Meghan, Duchess of Sussex

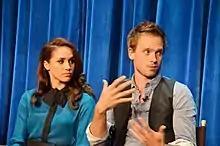
With her "Suits" co-star Patrick J. Adams at Paley Center for Media, 2013

According to Markle, she had some difficulty getting roles early in her career due to being "ethnically ambiguous" because "I wasn't black enough for the black roles and I wasn't white enough for the white ones." To support herself between acting jobs, she worked as a freelance calligrapher and taught bookbinding. Her first on-screen appearance was a small role as a nurse in an episode of the daytime soap opera "General Hospital", a show for which her father served as a lighting director. Markle had small guest roles on the television shows "Century City" (2004), "The War at Home" (2006) and "" (2006). For her role in "Century City", she told the casting directors that she was a SAG-AFTRA member when she was not, but after being cast, the employers were obliged to help her join the union according to the Taft–Hartley Act. Markle also did several contract acting and modeling jobs. Between 2006 and 2007, she worked as a "briefcase girl" on 34 episodes of the US version of the game show "Deal or No Deal". She appeared in Fox's series "Fringe" as Junior Agent Amy Jessup in the first two episodes of its second season.